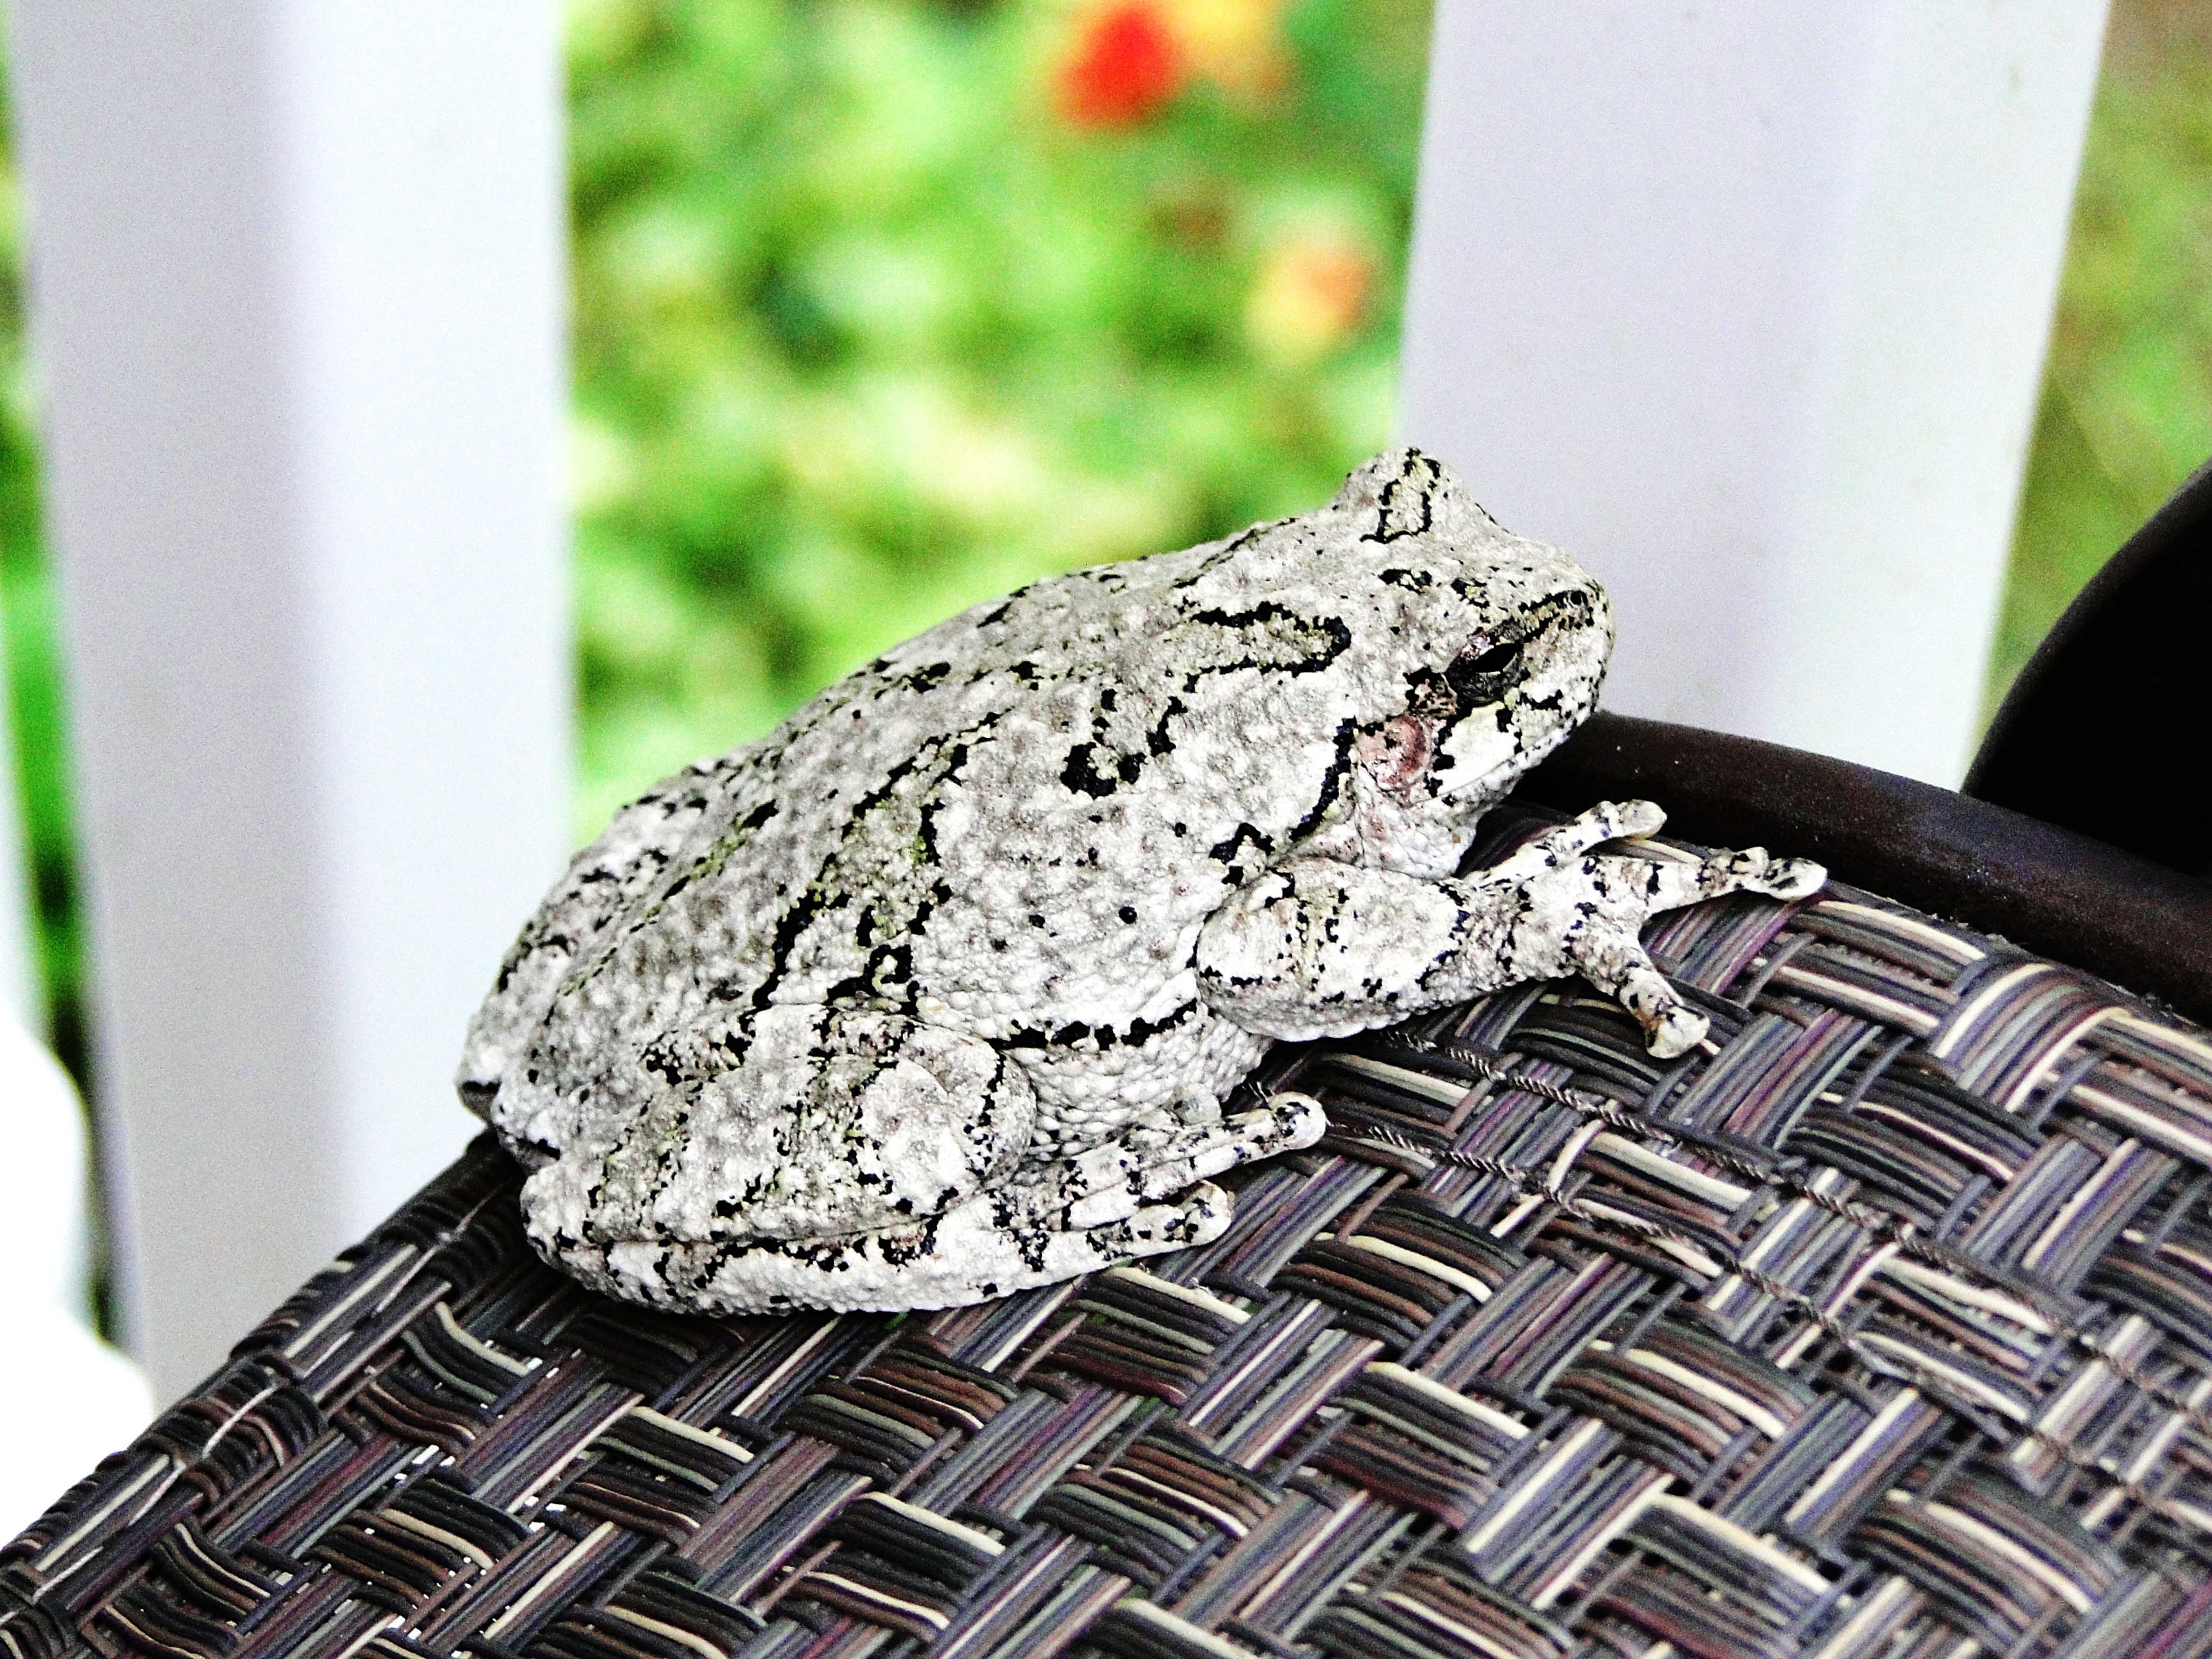
animal, wildlife, sitting, money, gray, rough, frog, amphibian, material, tire, tree frog, camouflage, art, spots, species, new hampshire, hyla versicolor, splotches, fashion accessory